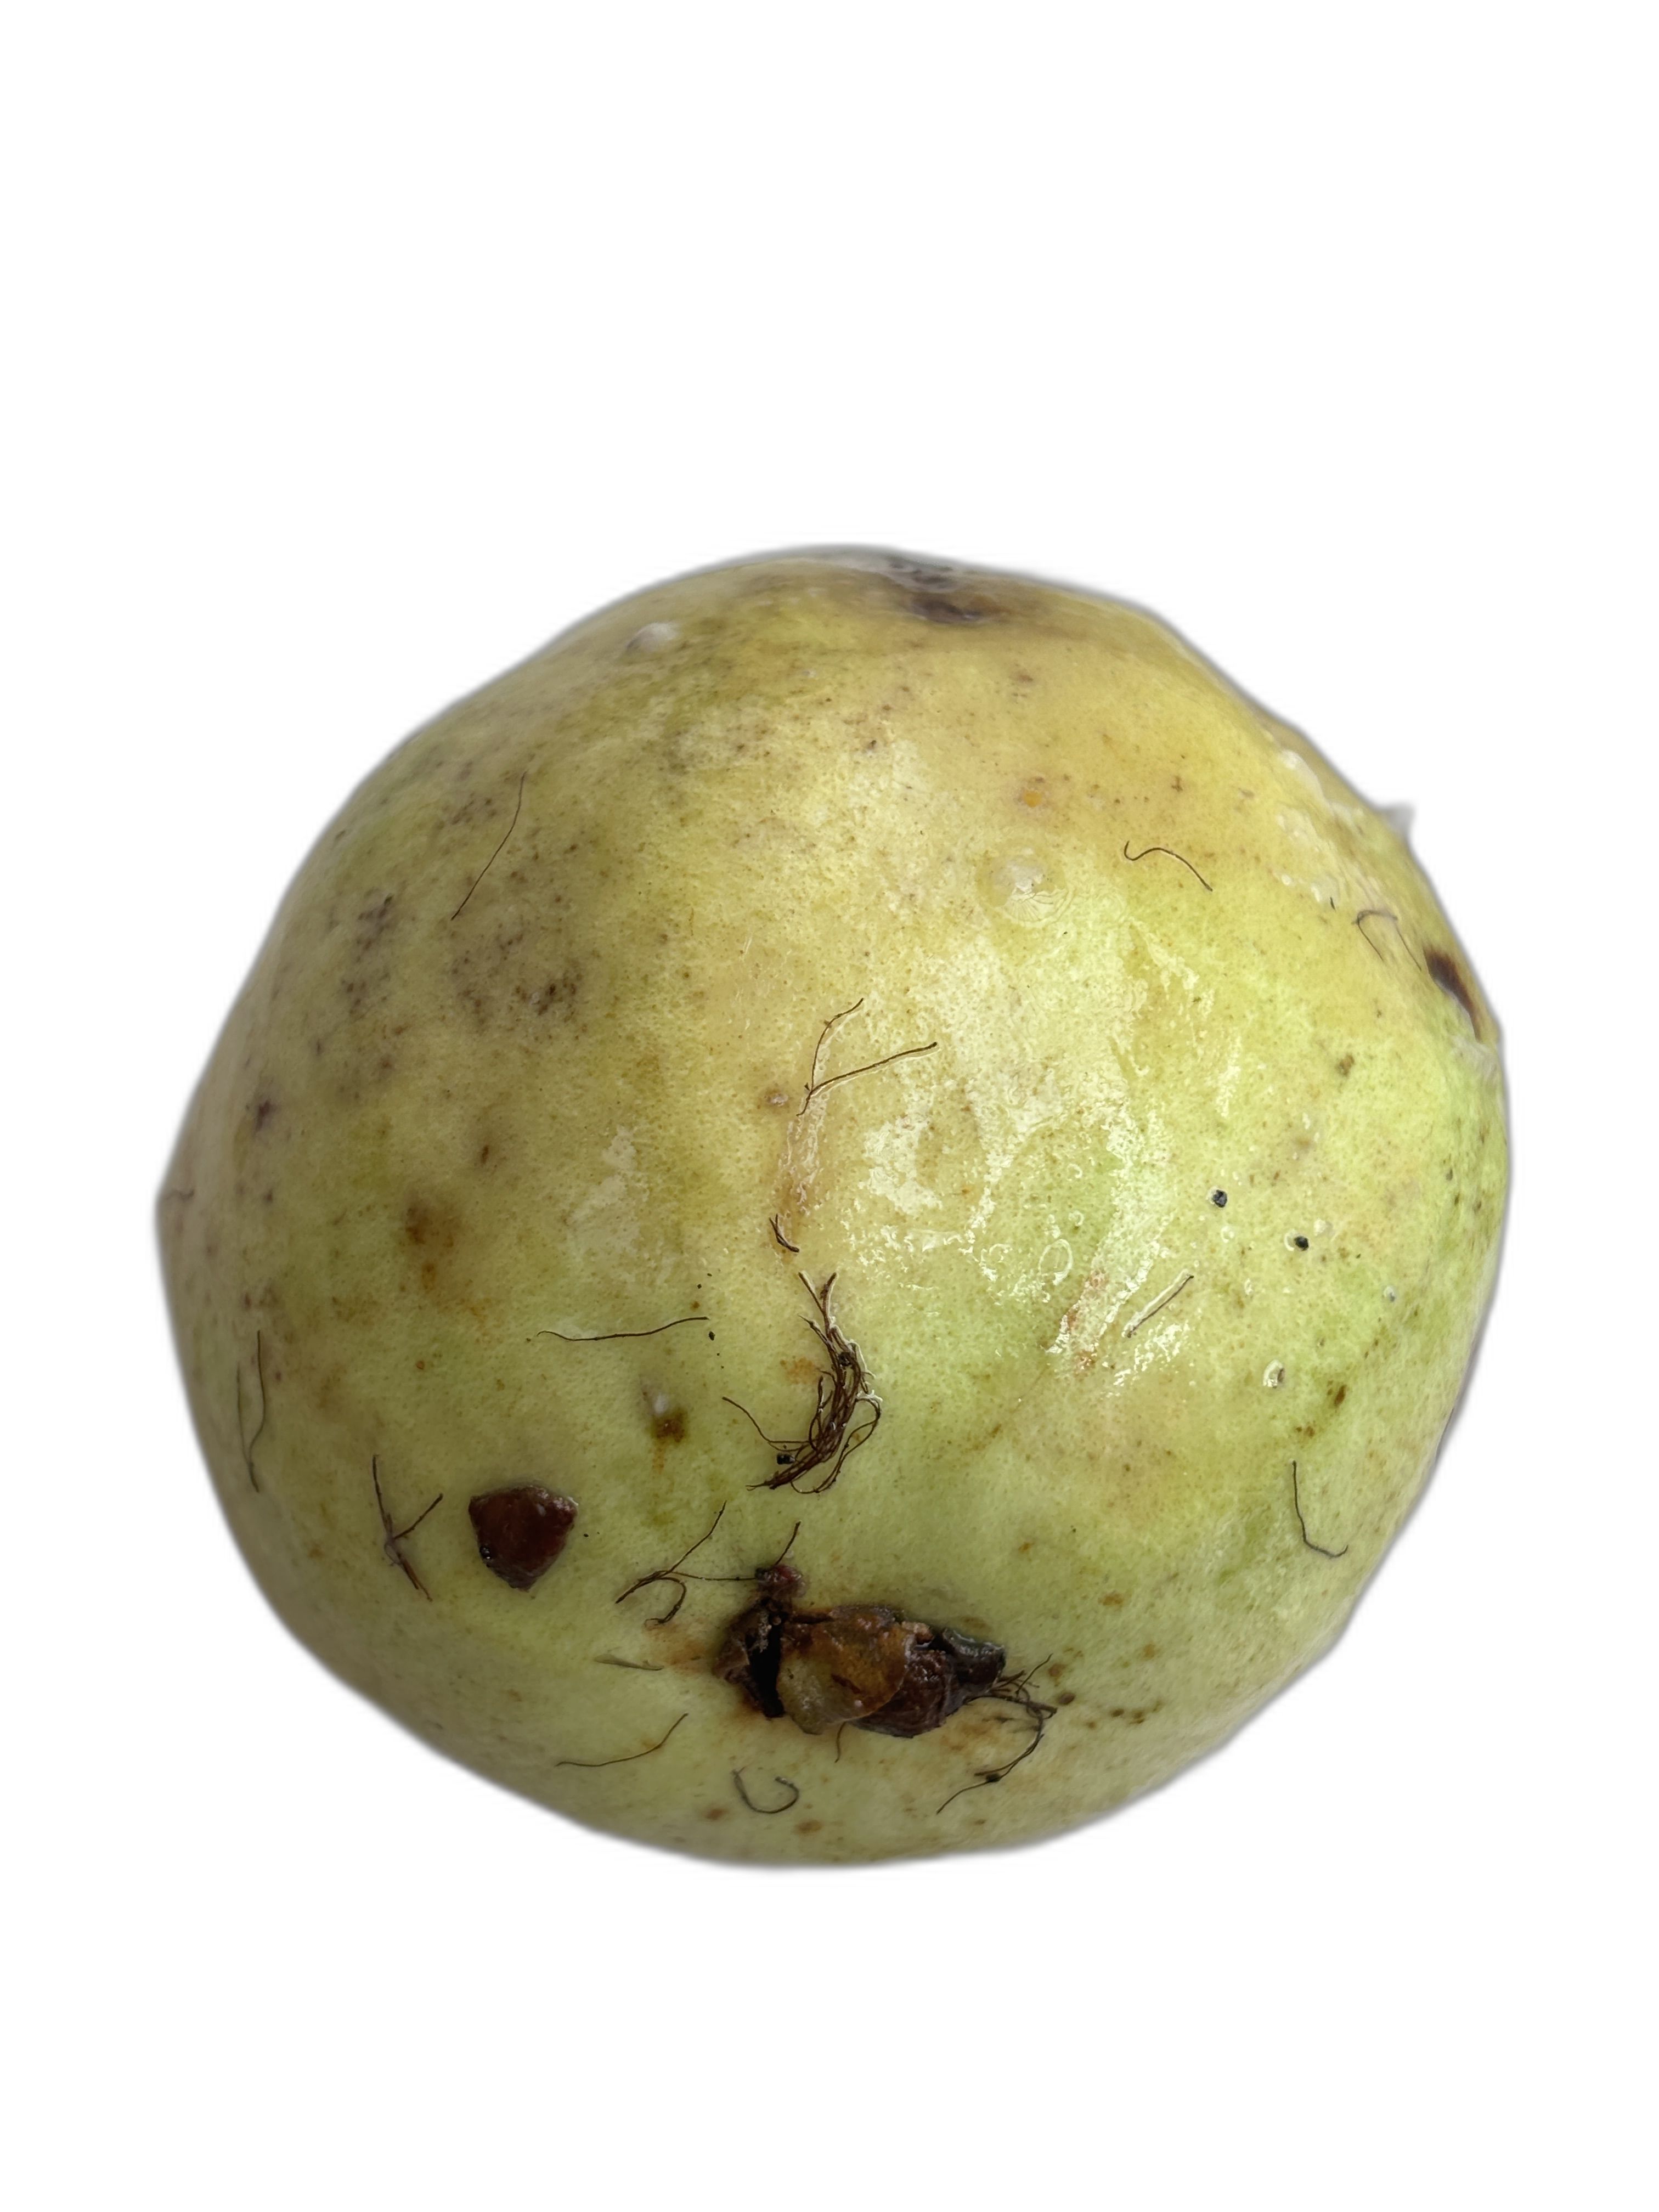
Plant part: fruit
Disease: Scab